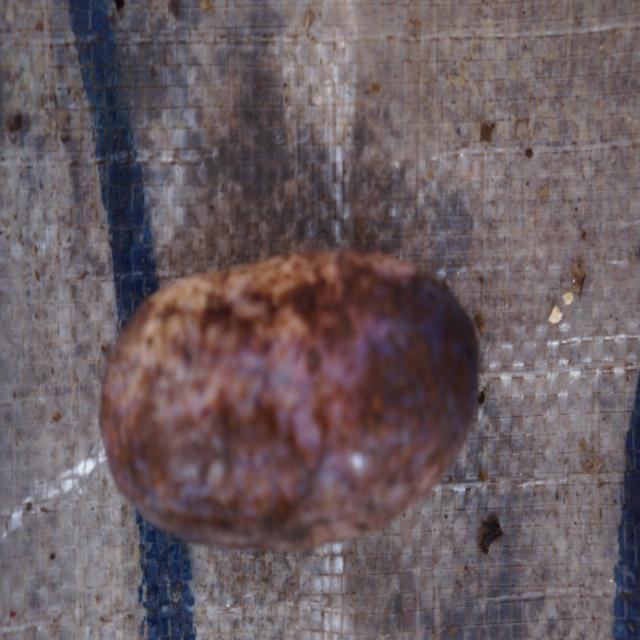
Plum grade: spotted